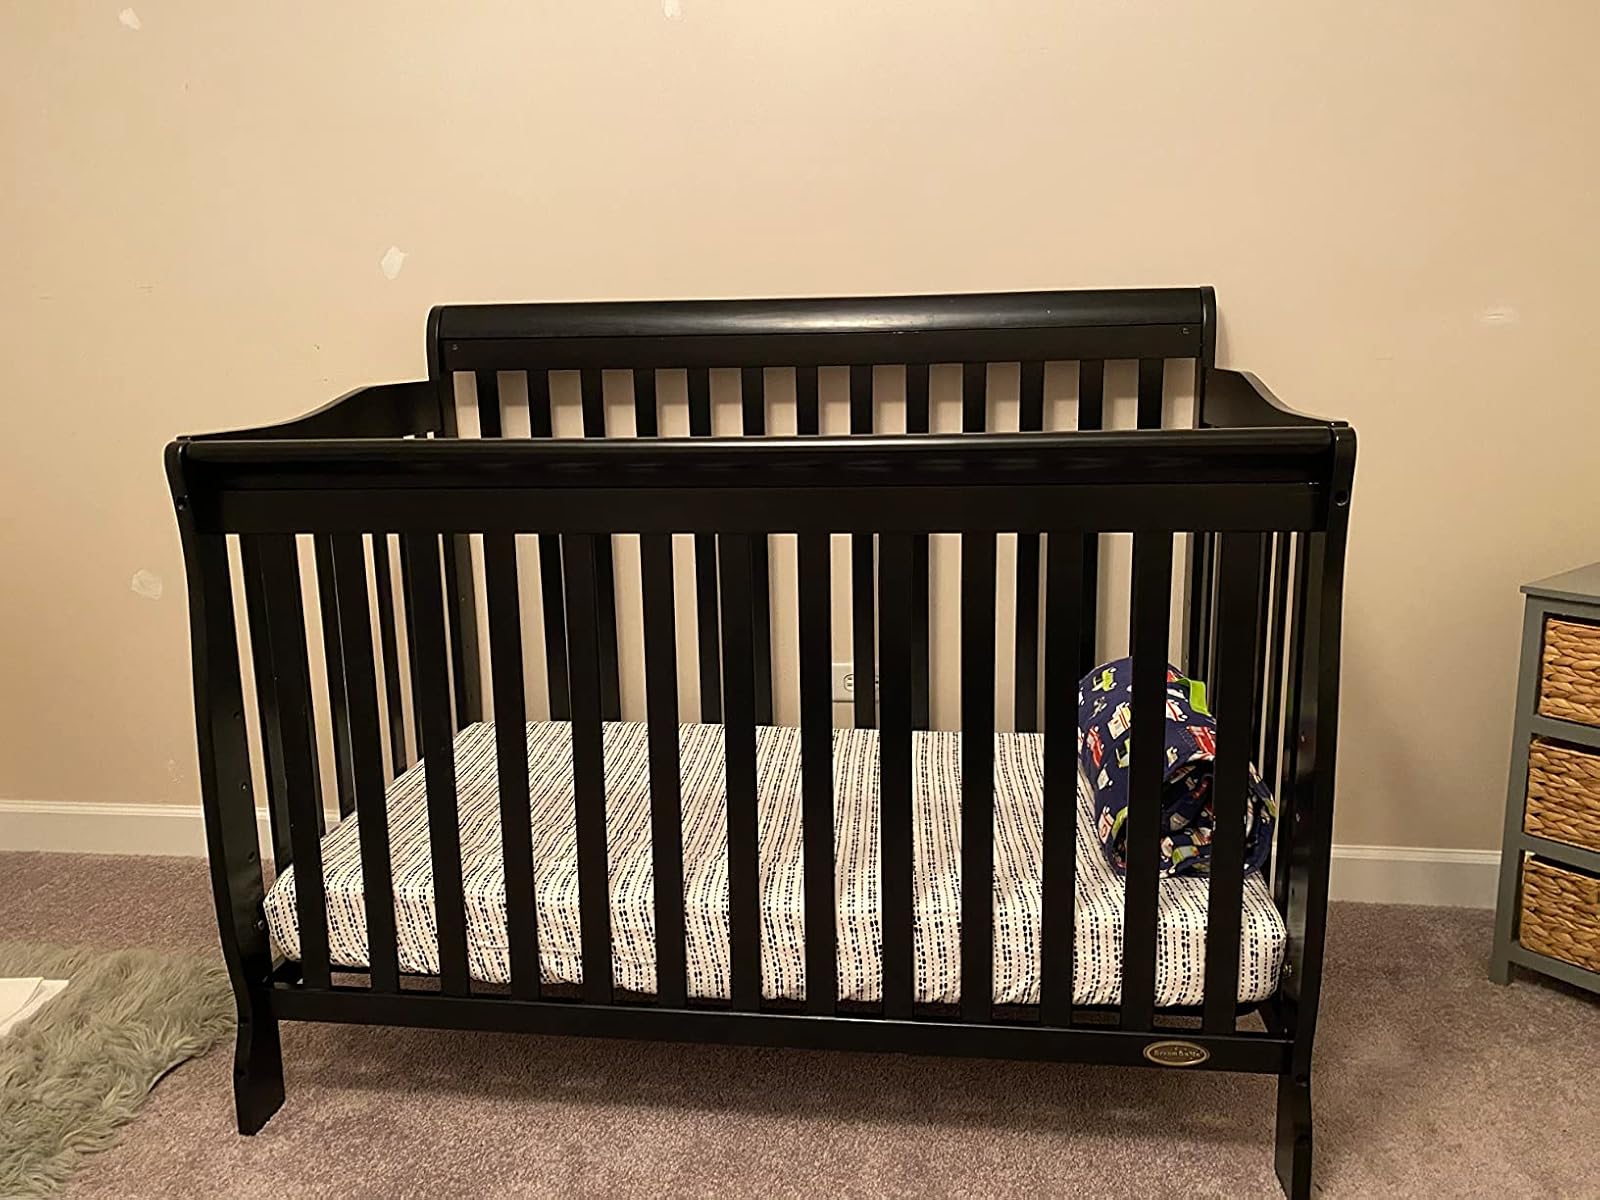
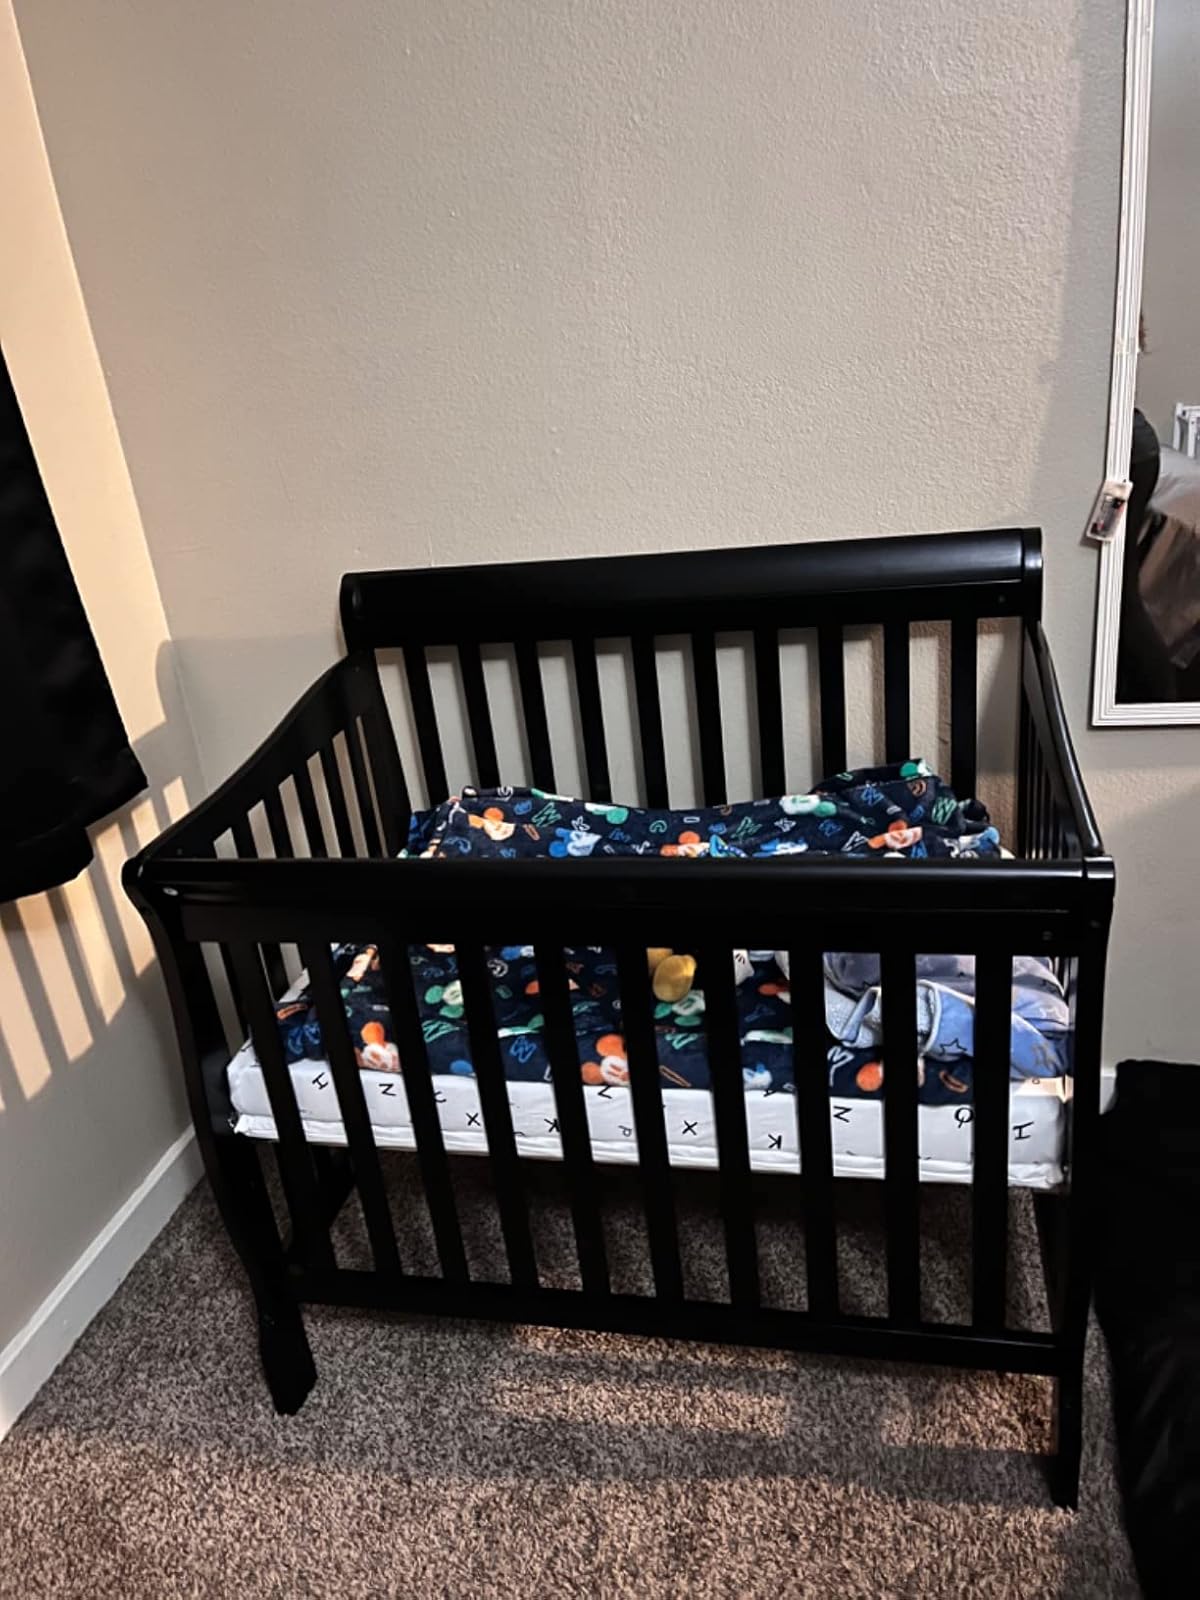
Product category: products_crib
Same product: no